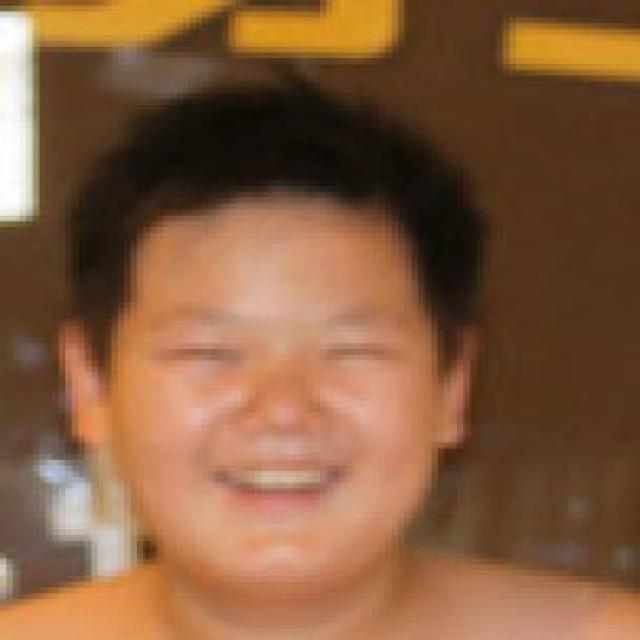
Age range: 13-20